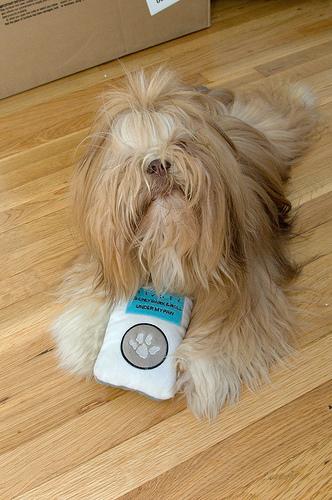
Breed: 215-n000038-Lhasa